Hong Kong Philharmonic Society (1895–1941)

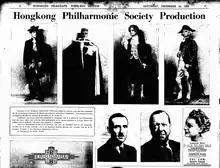
Advertorial of Hong Kong Philharmonic Society's "Ruddigore" on Hong Kong Telegraph (1938)

Hong Kong Philharmonic Society was an amateur music groups founded by a group of British music lovers in the colonial Hong Kong. Aim at producing various kind of musical performance by the British, later it focus on comic opera and made itself a quasi-theatrical group.